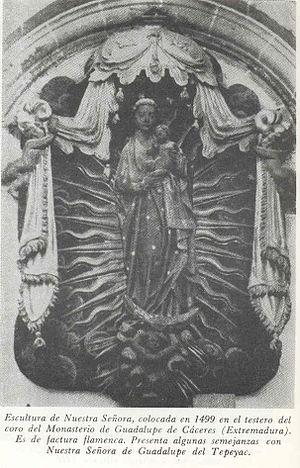
L'image de Notre-Dame de Guadalupe ou la tilma de Juan Diego est une image acheiropoïète établie sur un tissu de 1,70 mètre par 1,05 sur lequel est représentée l'image de Notre-Dame de Guadalupe. Ce tissu remonte au XVIᵉ siècle, la tradition catholique indique qu'il est le fruit d'un miracle lors des apparitions mariales de Notre-Dame de Guadalupe à Juan Diego en 1531, devant l'évêque de Mexico Mᵍʳ Zumárraga. D'après le manuscrit daté du milieu du XVIᵉ siècle, l'image serait apparue « miraculeusement » sur la tilma de l'Indien, alors que celui-ci remettait à l'évêque Zumarraga des roses d'Espagne, en preuve des apparitions mariales dont il disait avoir été l'objet. Ces apparitions, ainsi que le « miracle de la tilma » ont fait l'objet d'une enquête officielle par l'Église catholique en 1666, et ils ont été officiellement reconnus par les autorités de l’Église en 1784.